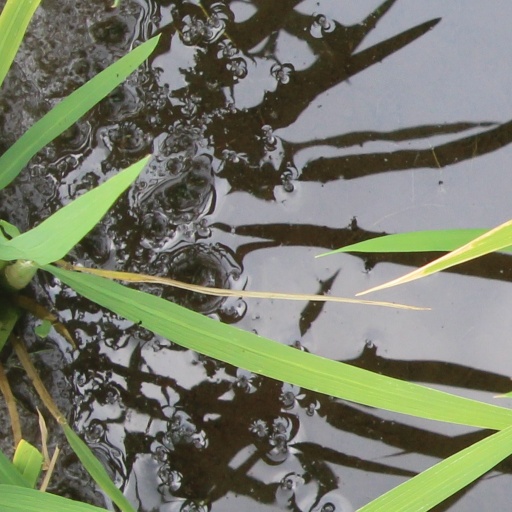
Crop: rice